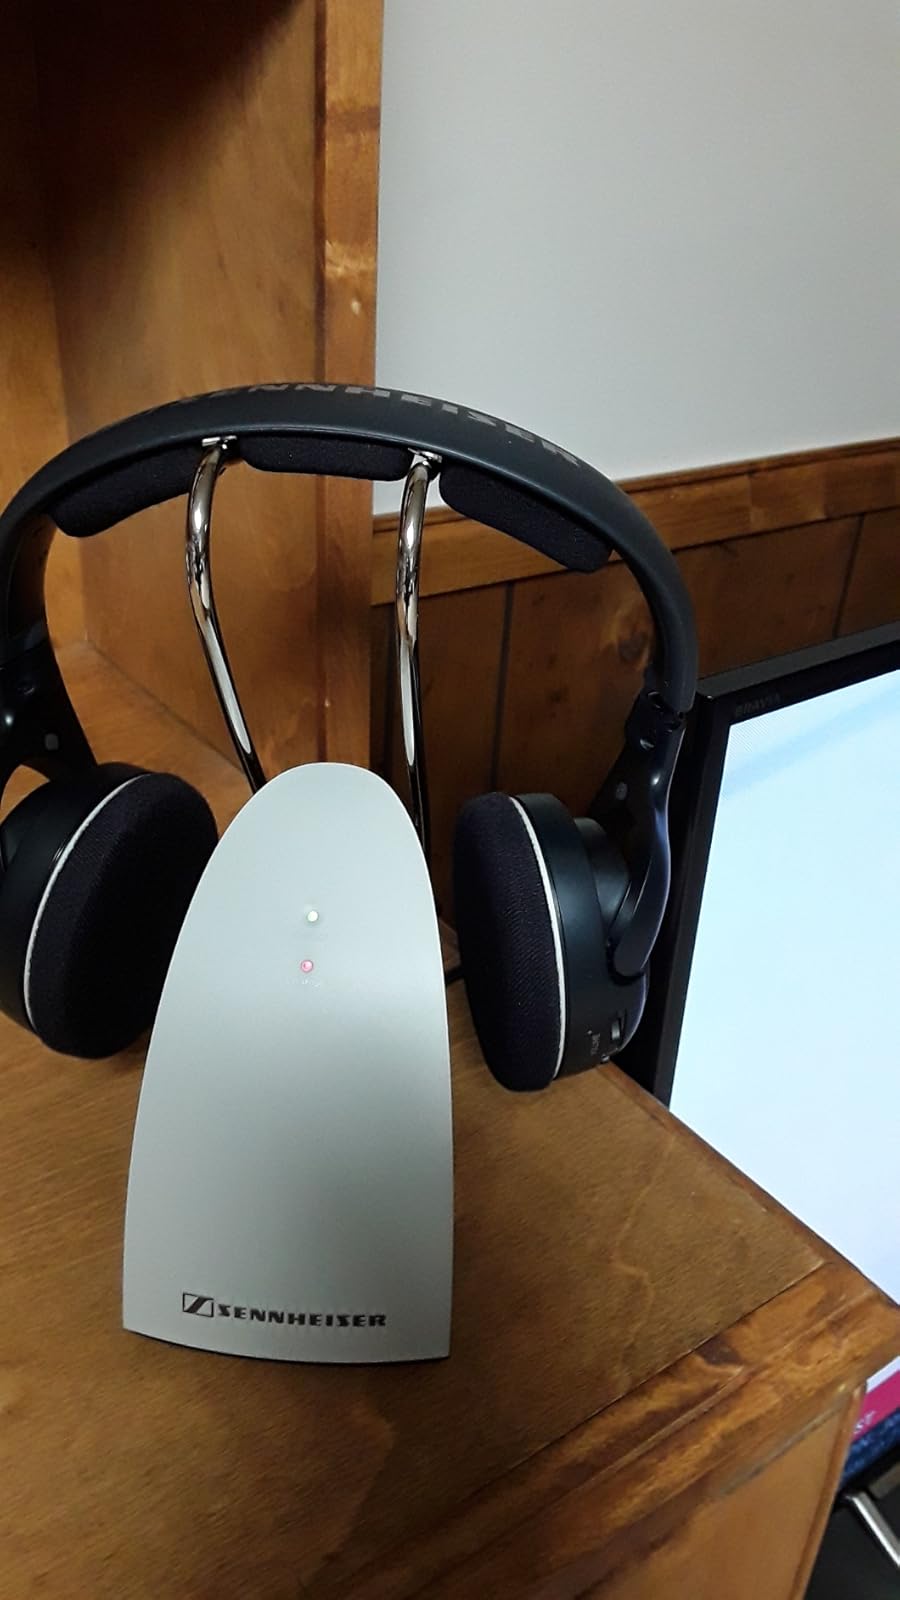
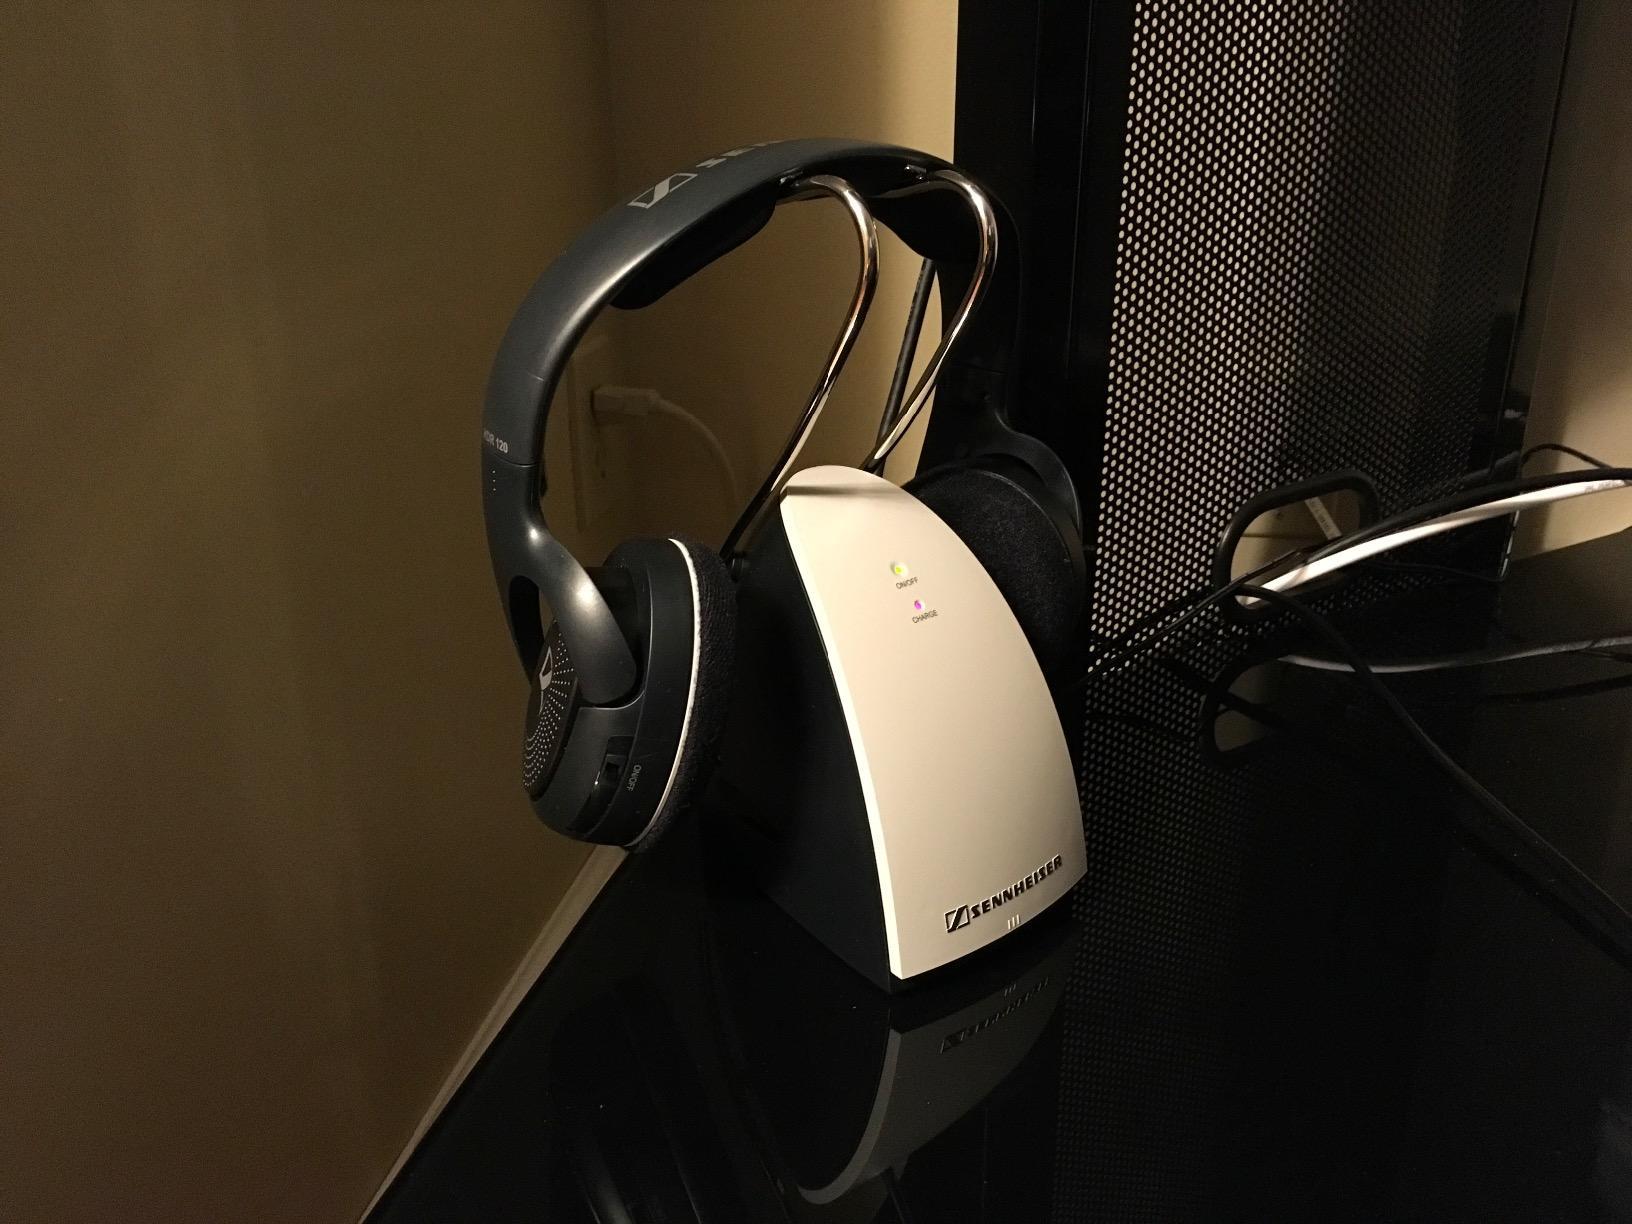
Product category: headphones
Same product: yes